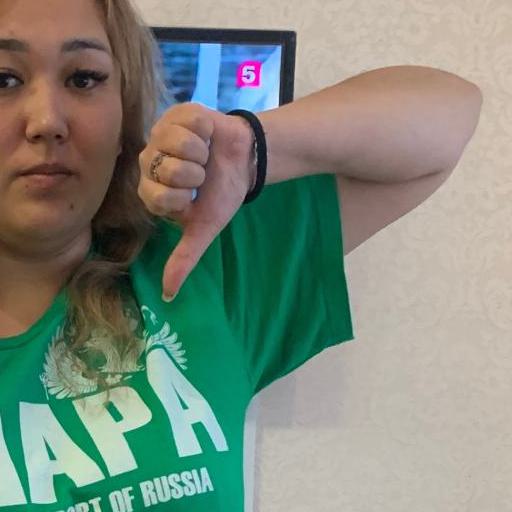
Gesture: dislike